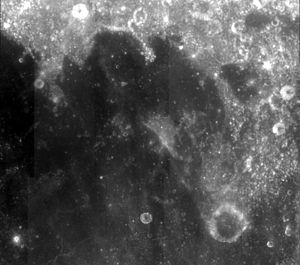
Sinus (exogeologi)
Sinus Successus
Sinus er betegnelsen for en månebugt, hvilket er en landskabsform på Månen. Der er tale om en mindre udgave af et månehav med kendetegn svarende til månehavenes.